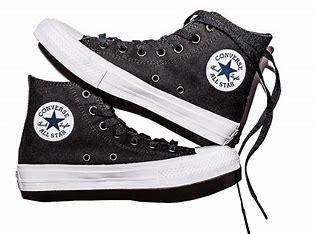
Brand: Converse
Model: Chuck Taylor All Star Ii